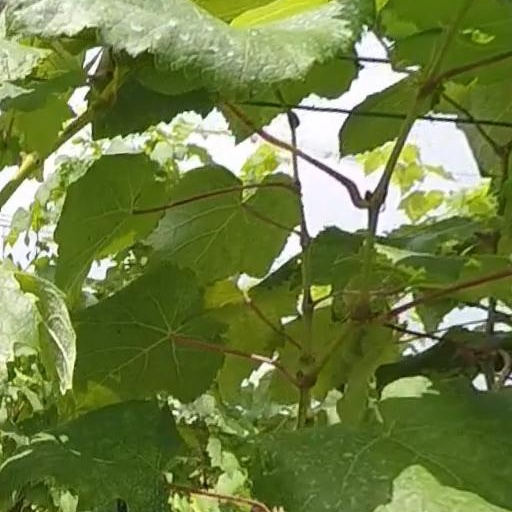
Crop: grape